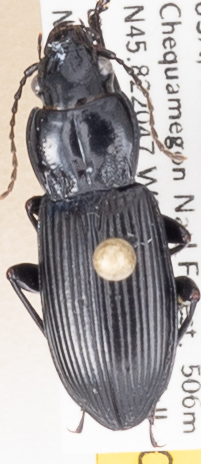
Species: Pterostichus melanarius melanarius
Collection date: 2021-08-24
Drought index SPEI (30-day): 0.578
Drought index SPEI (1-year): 0.144
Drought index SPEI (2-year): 1.242